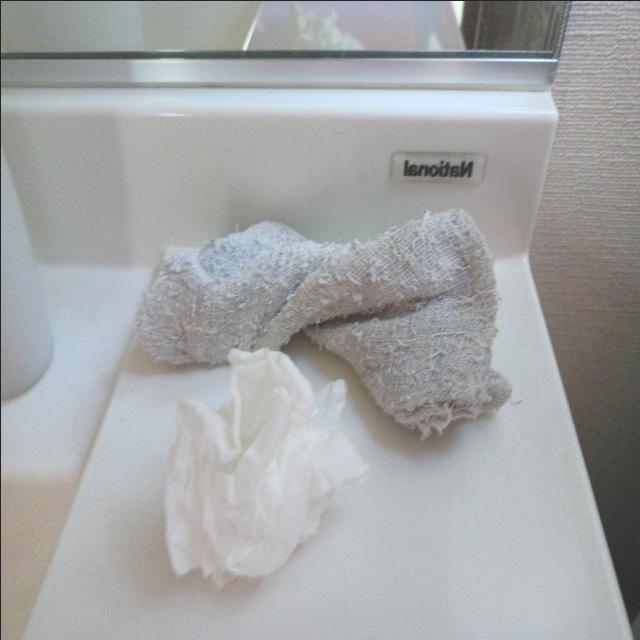
Label: tissues